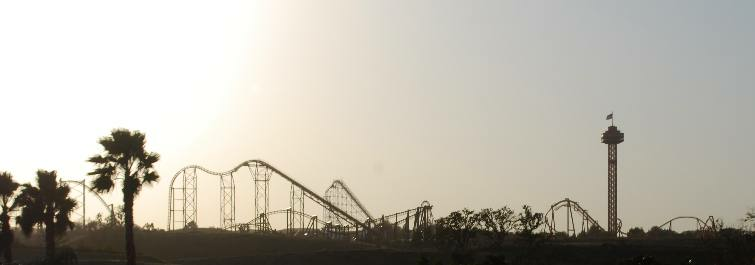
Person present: No